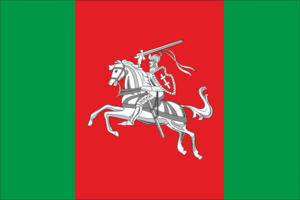
Lioubar est une commune urbaine de l'oblast de Jytomyr, en Ukraine, et le centre administratif du raïon de Lioubar. Sa population s'élevait à 2 179 habitants en 2013.